Giovanni Battista Falda

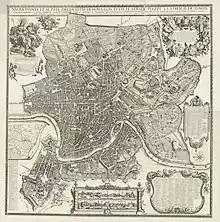
Falda's 1676 map of Rome

Falda was sent as a boy to Rome, to work in the studio of Bernini, and his draughtsmanship caught the eye of the publisher Giovanni Giacomo de Rossi. He engraved for "Le fontane di Roma" (Fountains in Rome) and for "Palazzi di Roma" (Palaces of Rome). The former books were expanded after Falda's death with engravings by Francesco Venturini. The latter was published in 1655 in collaboration with Pietro Ferrerio. He is sometimes known as 'Falda da Valduggia' because of his birthplace.